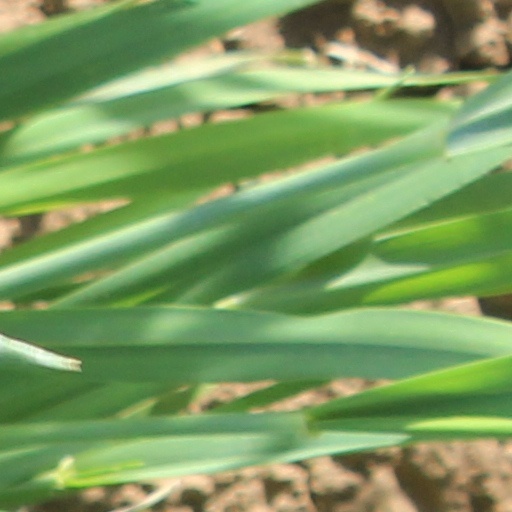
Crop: wheat